St. Paul's Church (Halifax, Nova Scotia)

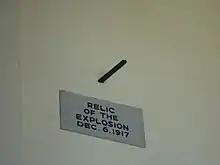
Airborne debris of the Halifax Explosion

The family of Richard John Uniacke is featured on many plaques and monuments in St. Paul's Church. On separate occasions, two Uniacke family members stood trial for murder.